Watch the Throne

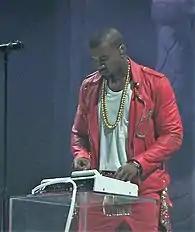
Stylistically the record features production handled by West largely considered unconventional. It is an aesthetic quality shared with his previous solo album.

Julian Benbow of "The Boston Globe" writes that the album's music is as "massive, dour, and relentlessly unconventional" as that of West's previous 2010 album "My Beautiful Dark Twisted Fantasy". Music writer Robert Christgau describes West's production as "a funkier and less ornate variant of the prog-rap of 2010's acclaimed "My Beautiful Dark Twisted Fantasy"". Music journalist Jody Rosen characterizes the music as "vast, dark and booming," commenting that West "continues in the sonic vein he introduced in "My Beautiful Dark Twisted Fantasy", lacing the songs with rock dynamics, layering his beats with eerie vocal chorales, piling on proggy flourishes." Conversely, Matthew Cole of "Slant Magazine" finds West's "knack for dramatic, melodically sophisticated tracks [...] channeled away from the Olympian scale" of his previous album "and toward the more commercial vein of Jay-Z's recent work," which he attributes to West splitting production work with several other producers. On the songs' structure, Cole states, "every track eschews the standard verse-hook-repeat format in favor of more dynamic material."